Piasecki PA-97 Helistat

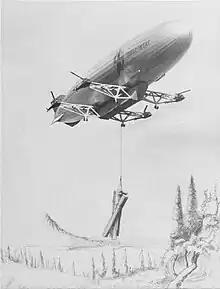
Artist's conception of the Heli-Stat in service

The Helistat concept was to augment the helicopters' dynamic lift with the static lift of an air buoyancy envelope. This would give greater maximum lift capability for heavy-lift work. At low weights (i.e. traveling to site without a payload) it would also free up the helicopters' rotor thrust for forward thrust, requiring less dynamic lift and lower fuel burn.